Tansterne

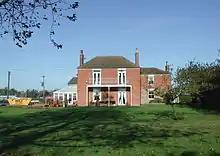
Tansterne Grange

It forms part of the civil parish of Aldbrough.